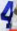
Number: 4